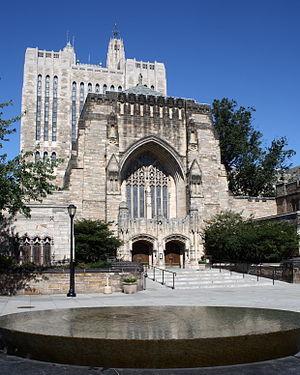
Si l'enseignement secondaire souffre de carences nombreuses, les universités américaines comptent parmi les meilleures du monde. Elles bénéficient de moyens financiers considérables : par exemple, le capital de l'université Harvard est supérieur à 35 milliards de dollars. Dans un pays fédéral comme les États-Unis, le système universitaire est décentralisé et les établissements d'enseignement supérieur sont très autonomes.
Krusty, chasseur de talents ou L'Idole des jaunes est le 18ᵉ épisode de la saison 16 de la série télévisée d'animation Les Simpson.
Le système éducatif aux États-Unis est décentralisé, la plupart des décisions sur le fonctionnement des écoles, les programmes et sur le financement étant prises par des instances locales : les school boards. Les programmes scolaires sont en général établis par chaque État des États-Unis. Le gouvernement fédéral, via le département de l'Éducation des États-Unis, intervient surtout dans le financement de l’éducation. Les écoles privées élaborent leur programme librement et, dans le système public, seulement 22 États sur 50 établissent une liste de manuels recommandés. Dans la majorité des États, la liberté de choix est totale. Les assemblées législatives de chaque État fédéré établissent un socle minimum commun de connaissances dans les programmes.